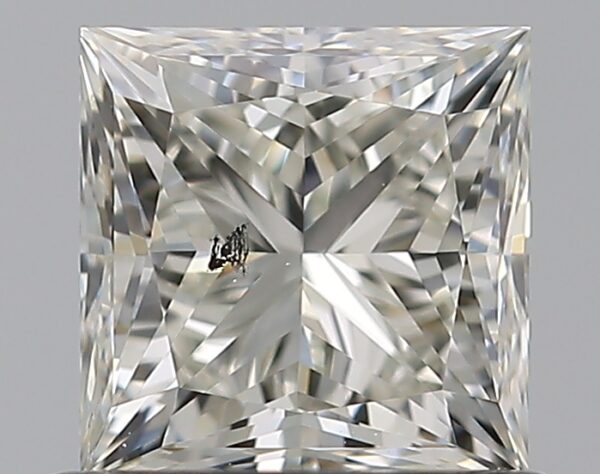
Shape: princess
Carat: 0.7
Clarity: SI2
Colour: J
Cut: EX
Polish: VG
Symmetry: VG
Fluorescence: N
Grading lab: GIA
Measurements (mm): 4.77 x 4.73 x 3.45